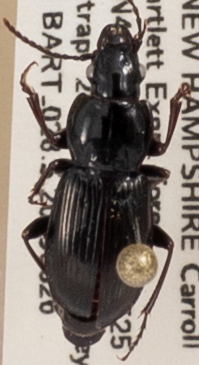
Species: Pterostichus pensylvanicus
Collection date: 2019-06-26
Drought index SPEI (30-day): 0.362
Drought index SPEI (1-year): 1.22
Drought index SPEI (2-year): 0.998